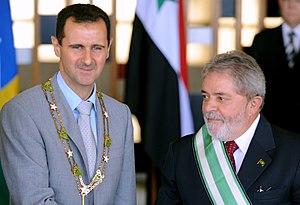
Les relations entre le Brésil et la Syrie sont les relations internationales entre la république fédérative du Brésil et la République arabe syrienne.
Bachar el-Assad, né le 11 septembre 1965 à Damas, est un homme d'État syrien. Il est président de la République arabe syrienne depuis le 17 juillet 2000, date à laquelle il a succédé à son père, Hafez el-Assad. Il exerce également les fonctions de secrétaire régional du Parti Baas. Il est une personnalité centrale de la guerre civile syrienne, pendant laquelle il est accusé de crimes de guerres et de crimes contre l'humanité.